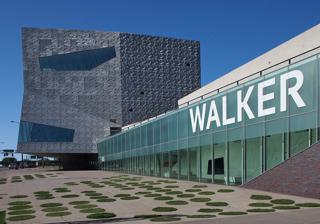
Building: Walker Art Center
Country: United States of America
Year built: 1879
Gallery in Minneapolis, opened 1927 For the gallery in Liverpool, see Walker Art Gallery . Walker Art Center Established 1927 ( 1927 ) Location 725 Vineland Place Minneapolis , Minnesota , United States Coordinates 44°58′05″N 93°17′19″W / 44.96806°N 93.28861°W / 44.96806; -93.28861 Type Art center Director Mary Ceruti Website walkerart .org The Walker Art Center is a multidisciplinary contemporary art center in the Lowry Hill neighborhood of Minneapolis , Minnesota , United States. The Walker is one of the most-visited modern and contemporary art museums in the U.S.: together with the adjacent Minneapolis Sculpture Garden and Cowles Conservatory, it has an annual attendance of around 700,000 visitors. The museum's permanent collection includes over 13,000 modern and contemporary art pieces, including books, costumes, drawings, media works, paintings, photography, prints, and sculpture. The Walker Art Center began in 1879 as an art gallery in the home of lumber baron Thomas Barlow Walker . Walker formally established his collection as the Walker Art Gallery in 1927. With the support of the Federal Art Project of the Works Progress Administration , the Walker Art Gallery became the Walker Art Center in January 1940. The Walker celebrated its 75th anniversary as a public art center in 2015. The Walker's new building, designed by Edward Larrabee Barnes and opened in 1971, saw a major expansion in 2005. Swiss architects Herzog & de Meuron 's addition included an additional gallery space, a theater, restaurant, shop, and a special events space. Programs Visual arts The visual arts program has been a part of the Walker Art Center since its founding. The program includes an ongoing cycle of exhibitions in the galleries as well as a permanent collection of acquired, donated, and commissioned works. Since the 1960s, the Visual Arts program has commissioned works from artists to exhibit and held residencies for artists including Robert Irwin , Glenn Ligon , Barry McGee , Catherine Opie , Lorna Simpson , Nari Ward , and Nairy Baghramian . The Walker's collection represents works of modern and contemporary art, especially focused after 1960. Its holdings include more than 13,000 pieces, including books, costumes, drawings, media works, paintings, photography, prints, and sculpture. In 2015, the Walker celebrated the 75th anniversary of its founding as a public art center with a yearlong exhibition Art at the Center: 75 Years of Walker Collections . Some collection highlights include: Chuck Close , Big Self-Portrait Franz Marc , Die grossen blauen Pferde (The Large Blue Horses) Edward Hopper , Office at Night Yves Klein , Suaire de Mondo Cane (Mondo Cane Shroud) Goshka Macuga , Lost Forty Andy Warhol , 16 Jackies Performing arts Live performance art is a major part of the Walker's programming and it is seen as a leader in exhibiting the medium. In 1940, the Walker began presenting local dance, poetry, and concerts, largely organized by volunteers. By 1963, this group had become Center Opera, the Walker's performing arts program focused on exhibiting new works emphasizing visual design. In 1970, Center Opera disbanded from the Walker and became the Minnesota Opera . The same year, Performing Arts was officially designated as a department of the Walker Art Center. Since the 1960s, Performing Arts at the Walker has commissioned 265 performance works. In addition, the department programs a 25-show season every year that includes performance art, theater, dance, spoken word, and music. It is one of the nation's largest performing arts programs of its kind found in a museum. A number of artists have long histories working with and performing at the Walker, most notably choreographers Bill T. Jones , Meredith Monk , and Merce Cunningham , for whom the Walker staged the retrospective Life Performs Art in 1998. As a longtime associate of the Merce Cunningham Dance Company, the Walker was able to acquire 150 art objects central to the company's history from the Cunningham Foundation in 2011. The agreement included sculptures, sets, costumes and other works by artists like Robert Rauschenberg and Jasper Johns . Moving image The Walker's film and video programs feature both contemporary and historical works. In the 1940s, the Walker identified moving images (mostly movies, but also experimental films) as integral to contemporary life. Artists of that time were experimenting with film's formal properties, such as light, motion, and sound, while also separating film art from conventional narrative cinema. In 1973, the Film/Video Department was officially formed and the Edmond R. Ruben Film and Video Study Collection was established, along with an endowment to fund the development of the archive. Ruben, a leading figure in film exhibition in the Upper Midwest, and his wife, Evelyn, believed in collecting films as a way of preserving the art form. Today, with more than 850 titles, the Ruben Collection brings together classic and contemporary cinema as well as documentaries, avant-garde films, and video works by artists. It holds works by visual artists ranging from Salvador Dalí , Marcel Duchamp , and Fernand Léger to extensive contemporary work by William Klein , Derek Jarman , Bruce Conner , Marcel Broodthaers , Matthew Barney , Nam June Paik , Wolf Vostell , and experimental artists such as Paul Sharits and Stan Brakhage . Design The Walker maintains a professional, in-house design and editorial department to fulfill its various communication needs. The department is responsible for the design and editing of all printed materials, including the creation and planning of publications such as exhibition catalogues, bimonthly magazines, and books, as well as exhibition and event graphics, signage programs, and promotional campaigns. The department also organizes design-related projects and programs, such as lectures, exhibitions, and special commissions. Over the course of its 60-plus-year history, the department has organized many important exhibitions on architecture and design and has served as a forum for contemporary design issues, bringing hundreds of architects, designers, and critics to the Twin Cities through programs such as the Insights design lecture series, which celebrated its 30th year in 2016. During the 1940s, the Walker built two "idea houses" exhibiting the latest in building materials, furnishings and architectural design trends. From the late 1960s until the early '90s, the museum's design curator, Mildred Friedman , helped conceive and stage exhibitions on, among other topics, the Dutch avant-garde movement De Stijl , the design process at the Modernist furniture company Herman Miller , the history of graphic design , and traditional and contemporary Japanese arts, crafts and culture. For more than 30 years, the Walker has also offered the Mildred S. Friedman Design Fellowship, a yearlong program for young designers. Digital media The Walker's New Media Initiatives group (renamed Digital Media in 2017) oversees mnartists.org , an online database of Minnesota artists and organizations that provides a digital gathering place for the local arts community. Through a partnership with the Minneapolis Institute of Art , the Walker manages ArtsConnectEd, an online resource for arts educators that draws from both institutions' permanent collection resources. In 1998, the Walker acquired äda'web , an early net art website curated by Benjamin Weil and designed by Vivian Selbo . The first official project of äda'web went up in May 1995, although it had been informally active since February of the same year. In 2011, the Walker website was relaunched as a news-style website, featuring essays, interviews, and videos by both Walker staff and guest writers, as well as curated news links about global art and culture. The relaunch was met with positive reviews around the art world. Education and public programs Learning is emphasized as a core experience at the Walker through a mix of education programs, community building efforts, and interpretive projects. The department conducts community, family, interpretive, public, school, teen, and tour programs, as well as mnartists.org . Each division offers programs and activities in visual art, performing arts, film/video, new media, design, and architecture. To inform these undertakings, the staff work with Walker curators and partners from local organizations, artists, schools, and community groups. Advisory groups such as the Walker Art Center Teen Arts Council, Tour Guide Council, and the Parent Advisory Group are also implemented in the department for the Walker to further build relationships with its audience. Publishing The Walker's long history of publishing includes the production of exhibition catalogues, books, and periodicals as well as digital publishing. From 1946 to 1954, it published the Everyday Art Quarterly ; in 1954, the publication changed its name to Design Quarterly and "shifted its emphasis away from consuming design to understanding design's impact on society and its processes and methods of practice and inquiry." It was discontinued in 1993. The Walker's in-house design studio has created countless exhibition catalogues dedicated to the art of Marcel Broodthaers , Trisha Brown , Huang Yong Ping , Kiki Smith , Kara Walker , Andy Warhol , and Krzysztof Wodiczko , among many others, as well as books on design, architecture, social practice, and other topics in contemporary art. In 2011, the Walker redesigned its homepage as an "idea hub," a news-magazine format that presents original interviews, videos, commissioned essays, scholarly writings, and newslinks. The publishing-forward homepage was hailed as a "game-changer, the website that every art museum will have to consider from this point forward" ( Tyler Green , Modern Art Notes) and "a model for other institutions of all kinds" ( Alexis Madrigal , The Atlantic ). The site won Best of the Web awards at the 2012 Museums and the Web conference, including "Best Overall Site" and "Best Innovative/Experimental Site." It also won a gold MUSE Award for "Online Presence, Media & Technology" from the American Alliance of Museums. In 2017, the homepage was redesigned, and the Walker's digital publishing was rebranded under the title Walker Reader , a magazine landing page that aggregates original content from the Walker's five verticals. In April 2020, The New York Times said the Walker website was one of the best museum sites during the COVID pandemic, stating the "Walker Reader" was "an editorial arm of the museum that features debates on Indigenous art, or on how museums respond to the #MeToo movement. Treating the digital museum as coequal to the physical museum means you can be nimble when disaster strikes.” In August 2020, the Walker Reader ceased publication. Campus Walker Shop memoriam for Prince on the first anniversary of his death Located on a 17-acre urban campus, the Walker Art Center's 260,000 square foot, 8-story building encompasses 10 art galleries along with a cinema, theater, shop, restaurant, and café, along with other special events spaces and lecture rooms. The original building was designed by New York-based architect Edward Larrabee Barnes and opened in May 1971. Barnes designed the building in the minimalist style of the period with a plain, modular brick exterior and expansive white spaces in the interior. The structure is a unique arrangement of galleries that spiral up around a central staircase and open onto rooftop terraces. The Walker's architecture gained critical acclaim upon its opening and Barnes received the American Institute of Architects Award for his work. In 2005, Barnes's original building underwent a $67 million expansion designed by Swiss architects Jacques Herzog and Pierre de Meuron . The addition was built on a " town square " concept meant to open up Barnes's boxlike building through accessible gathering spaces. Its central element is an abstract geometric tower made of aluminum mesh panels, built for Herzog & de Meuron by the Minnesota firm Spantek, and glass windows that holds the theater, restaurant, and shop spaces. Windowed halls containing expanded gallery and atrium spaces connect the tower to the original structure. In 2015, the Walker announced a plan to unify the Walker and the surrounding Minneapolis Sculpture Garden . Key features of the renovation include a new entry pavilion for the Walker, a new hillside green space, the Upper Garden, and the reconstruction of the 26-year-old sculpture garden, a partnership with the Minneapolis Park and Recreation Board . The project also implements green-roof technology, rainwater reclamation systems in the garden, and the addition of hundreds of new trees throughout the campus. The renovation was completed in November 2016, with the sculpture garden reopening to the public in spring 2017. History Walker Art Galleries in 1927. The Walker Art Center began with Minneapolis businessman Thomas Barlow Walker , who held one of the largest art collections in the nation. In 1879, he dedicated part of his home to exhibiting the art to the public for free. In 1916, Walker purchased the land now known as Lowry Hill to build a museum for his growing collection. His museum, the Walker Art Galleries, was opened on May 21, 1927. In 1939, the Minnesota Arts Council was granted control of the building on Lowry Hill , along with its art collection, in order to create a civic art center. With the assistance of the Works Progress Administration , building improvements were made and the Walker Art Center opened in January 1940. Daniel Defenbacher, who led the Federal Art Project's Community Art Center program, left the WPA to become the first director of the Walker Art Center. Around this time, the Walker officially began its focus on modern and contemporary works of art. The Walker's current building, designed by Edward Larrabee Barnes , opened in 1971 and expanded in 1984. Minneapolis Parks and Recreation partnered with the Walker Art Center to establish the Minneapolis Sculpture Garden on the Walker's campus in 1988. In 1984, the Walker Art Center hosted a residency for Keith Haring, during which he created many notable works and murals. Opened in April 2005, the most recent building expansion nearly doubled the size of the Walker Art Center. The expansion, designed by Herzog & de Meuron , included an additional gallery space, a theater, restaurant, shop, and special events space. In June 2017, the reopening of the sculpture garden after reconstruction was delayed due to protests over Sam Durant 's sculpture Scaffold . This article is in list format but may read better as prose . You can help by converting this article , if appropriate. Editing help is available. ( June 2011 ) Timeline Cargill Lounge 1879 – Lumber baron Thomas Barlow (T.B.) Walker opens the first public art gallery west of the Mississippi at his residence on Hennepin Avenue in Downtown Minneapolis 1927 – Walker Art Galleries opens in Minneapolis, on the current Walker Art Center site. 1940 – Funded by 1939 Works Projects Administration (WPA) grants, Walker Art Galleries becomes the Walker Art Center. Under its first Director, Daniel Defenbacher, it began to add modern and regional art to the eclectic collection gathered by T. B. Walker. It opens to the public with exhibitions Ways to Art , Parallels in Art , and Trends in Contemporary Art , signaling its new interest in Modern Art . Defenbacher and his wife Louise Walker Defenbacher collaborated on Design Quarterly, which showcased good modern design in housewares and furniture. Spring Dance Festival, organized by Gertrude Lippincott, is the first performance event at the Walker. 1942 – Franz Marc , Die grossen blauen Pferde (The Large Blue Horses) (1911) is the Walker's first acquisition of Modern Art. 1946 – Everyday Art Gallery, curated by Hilde Reiss, opens as the first exhibition space dedicated for design in a U.S. museum. Everyday Art Quarterly (later renamed Design Quarterly ) begins publication as the first U.S. museum journal on design. 1948 – Edward Hopper , Office at Night (1940) acquired. 1950 – Walker art school closed. Defenbacher replaced as Director by H. Harvard Arnason . 1954 – Georgia O'Keeffe , Lake George Barns (1926) is acquired. 1963 – Walker Art Center establishes the Center Opera Company, which later becomes the Minnesota Opera . Guthrie Theater opens adjacent to the Walker. John Cage , with the Merce Cunningham Dance Company , presents first Walker performance. 1964 – Dominick Argento 's Masque of Angels performed by the Center Opera Company as first Performing Arts commission. 1967 – Andy Warhol 16 Jackies (1964) acquired. 1969 – Major acquisitions include Chuck Close , Big Self-Portrait (1967–1968) 1970 – Performing Arts Department is formed. 1971 – New Walker Art Center opens, designed by Edward Larrabee Barnes . 1972 – Film/Video Department is established. 1976 – The Walker becomes a public institution; T.B. Walker Foundation establishes museum endowment. 1978 – Laurie Anderson performs as part of the Perspectives series, copresented with the Saint Paul Chamber Orchestra . Summer Music & Movies in Loring Park begins. 1988 – Minneapolis Sculpture Garden opens, designed by Edward Larrabee Barnes . Commissioned works include Claes Oldenburg and Coosje van Bruggen 's Spoonbridge and Cherry (1985–1988) 1989 – Out There series of experimental performance art and theater begins. 1990 – Regis Dialogues, a series of film retrospectives and interviews with noted filmmakers and actors, begins with Clint Eastwood and James Ivory . 1992 – Minneapolis Sculpture Garden expansion opens. 1996 – New Media Initiatives Department is formed with Gallery 9, a web site for net art, launches with Piotr Szyhalski, Ding an sich (The Canon Series) (1997), the first new-media commission. 1998 – Charles Ray , Unpainted Sculpture (1997) acquired. Art Performs Life: Merce Cunningham / Meredith Monk / Bill T. Jones , a multidisciplinary exhibition, celebrates the Walker's long-term relationships with the artists. ArtsConnectEd, a web site featuring the collections of the Walker and the Minneapolis Institute of Art , launches. 2002 – mnartists.org , a joint project of the Walker and the McKnight Foundation , launches. 2005 – Newly expanded Walker Art Center, designed by Herzog & de Meuron , opens in April. 2012 – Walker Art Center holds the first Internet Cat Video Festival 2015 – The Walker breaks ground on its renovation of the Minneapolis Sculpture Garden 2024 – A group of union workers at the gallery take to social media to protest the art gallery's no-sitting policy . Management Funding The Walker Art Center is supported in part by a grant provided by the Minnesota State Arts Board through an appropriation by the Minnesota Legislature from the State's general fund and its arts and cultural heritage fund. To ensure the Walker's creative independence, then-director Kathy Halbreich forswore millions of dollars in potential state aid for the museum's $73.8 million expansion in 2005, a decision that resulted in a one-year salary freeze, some staff cuts, and the elimination of the Walker's new-media art program. In 2011, the Walker Art Center reported net assets of $243 million. Its annual expenses were $22 million, and its endowment was at $152 million. The museum director's compensation is at around $375,000. Audience engagement As of 2011, total attendance was at about 590,000 visitors, out of which 22% were Teen and Youth Visitors. Directors Daniel Defenbacher, 1940–1951 Harvey Arneson, 1951–1961 Martin Friedman , 1961–1990 Kathy Halbreich , 1991–2007 Olga Viso , 2007–2017 Mary Ceruti, 2019–present See also Minneapolis Sculpture Garden MNartists.org References